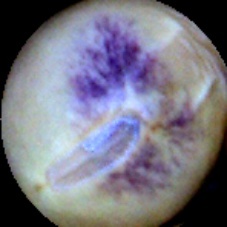
Label: Spotted